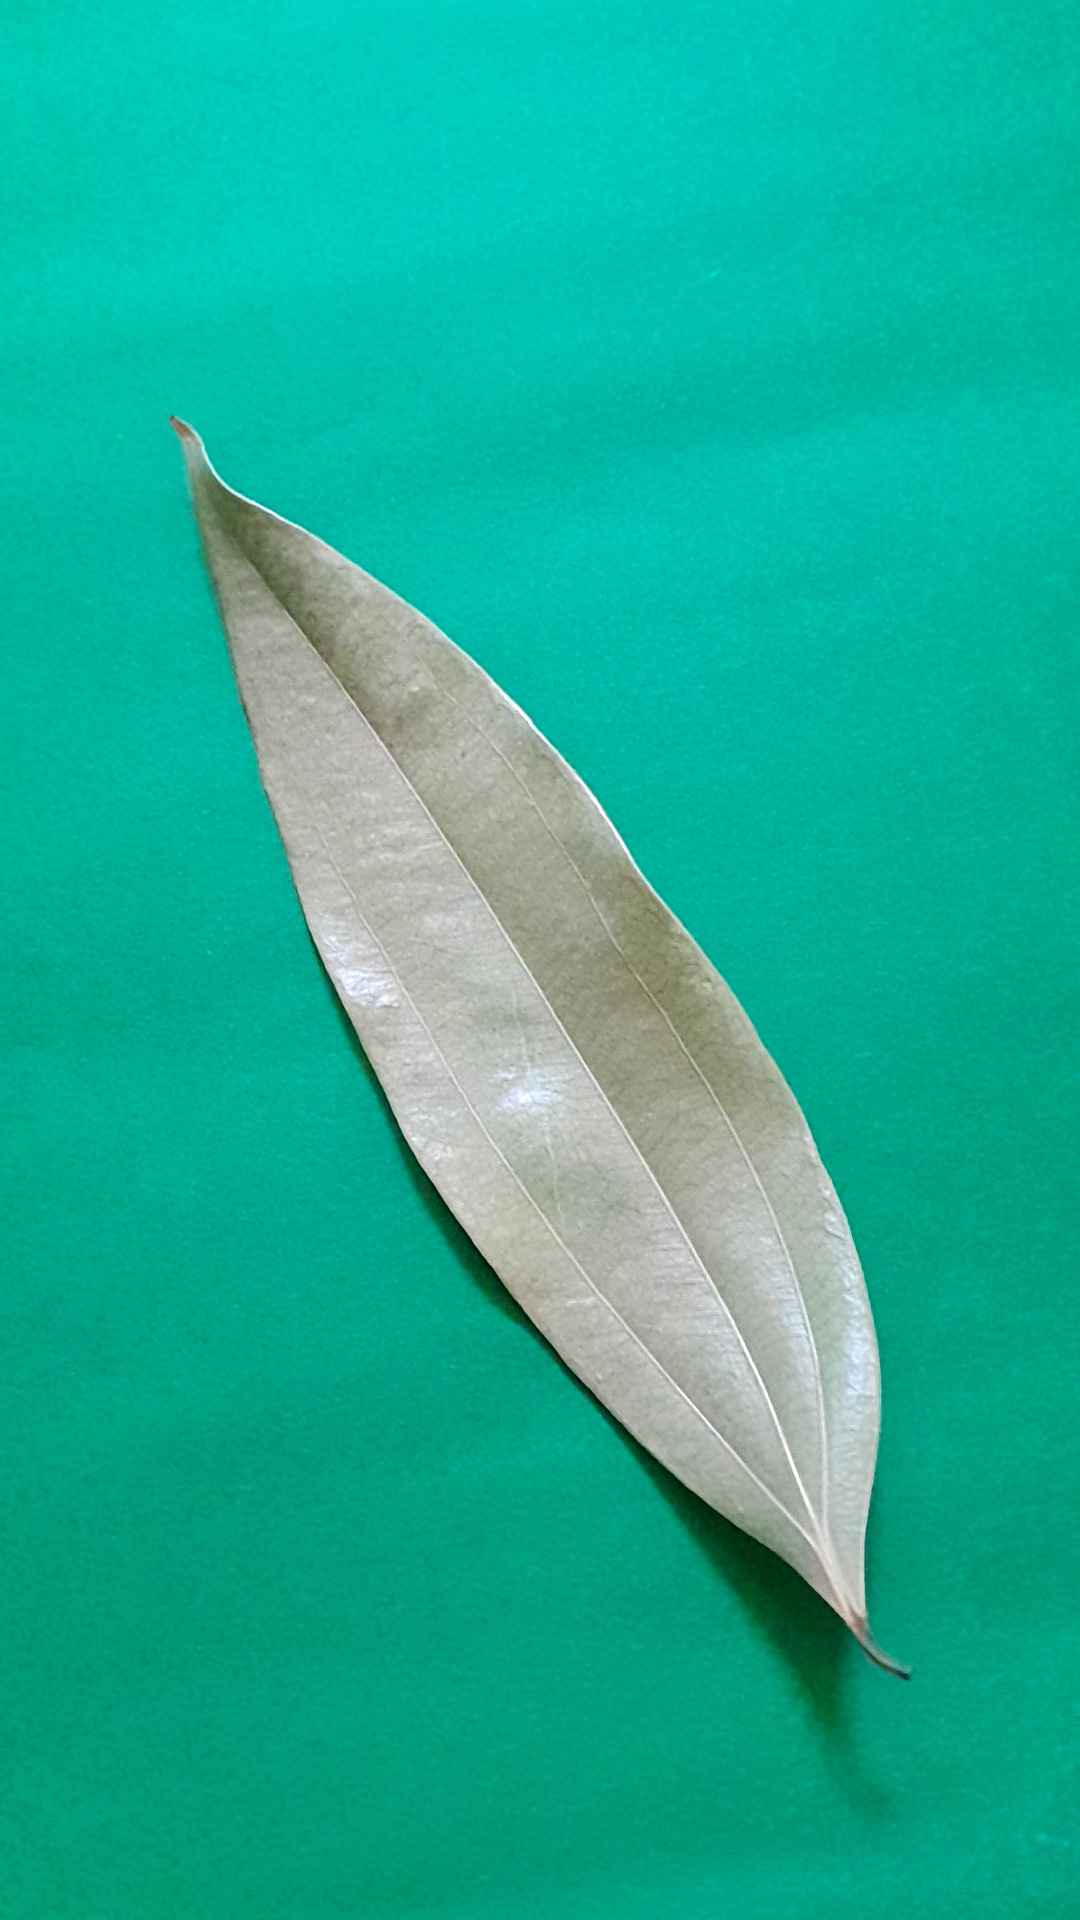
Label: Dry Leaf